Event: Ecuador Earthquake
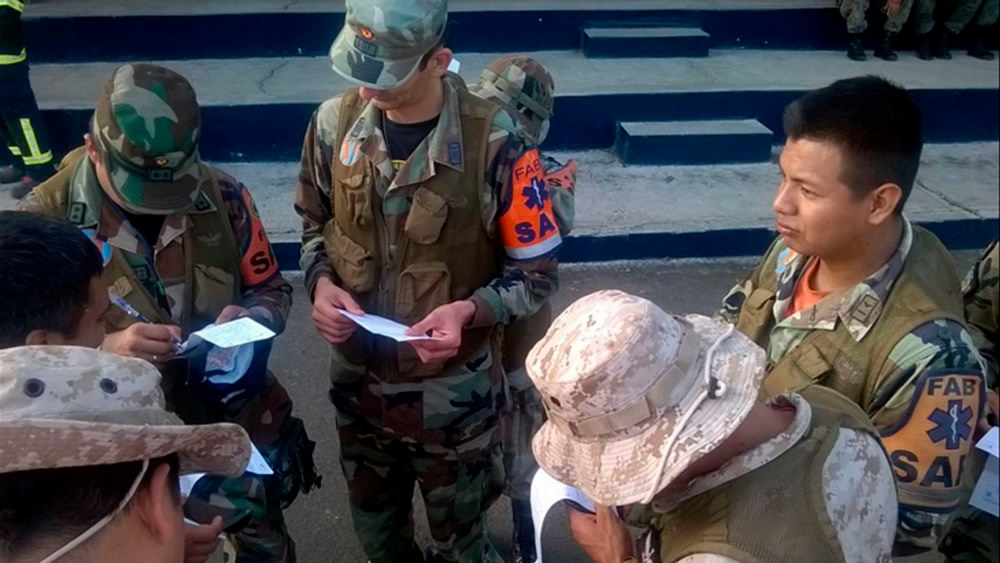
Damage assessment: no_damage